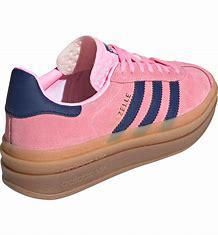
Brand: Adidas
Model: Gazelle Bold